Alok Agarwal

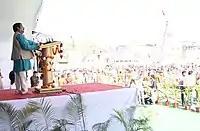

In January 2014, Alok Agarwal joined the Aam Aadmi Party (AAP). In 2014 he contested Loksabha election from Khandwa Loksabha Constituency. During Loksabha elections he was the convener of Aam Aadmi Party Madhya Pradesh Campaign Committee. Presently, he is national spokesperson of Aam Aadmi Party and Convenor of Aam Aadmi Party, Madhya Pradesh.